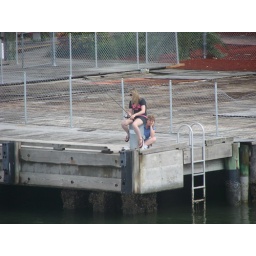
The girl in blue looks like she'd rather be somewhere else.